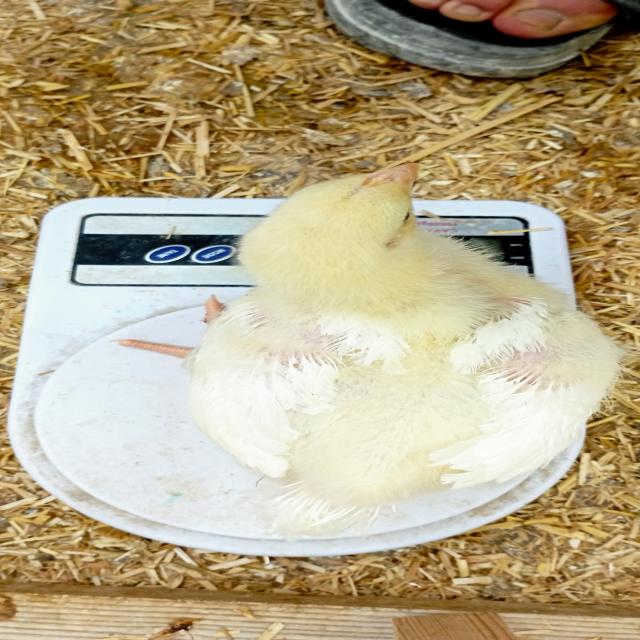
Weight: 292 g